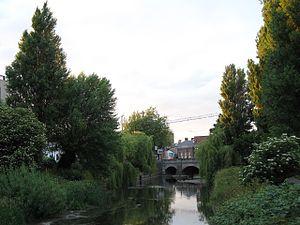
Ballsbridge est un quartier de Dublin en Irlande situé du côté sud de l’agglomération. Quand on arrive dans Ballsbridge en venant du centre de Dublin, un panneau rappelle que par-dessus la Dodder M. Ball avait été construit un pont et qu’il en était le propriétaire, il en tirait un bénéfice avec un péage.